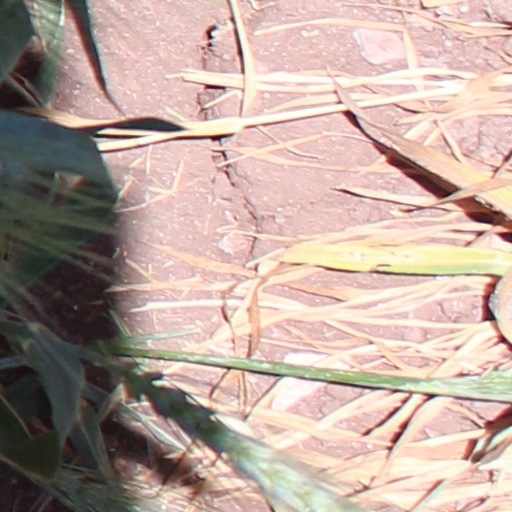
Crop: wheat